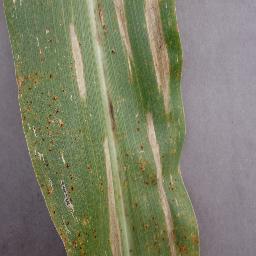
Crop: corn
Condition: (maize)_northern_blight